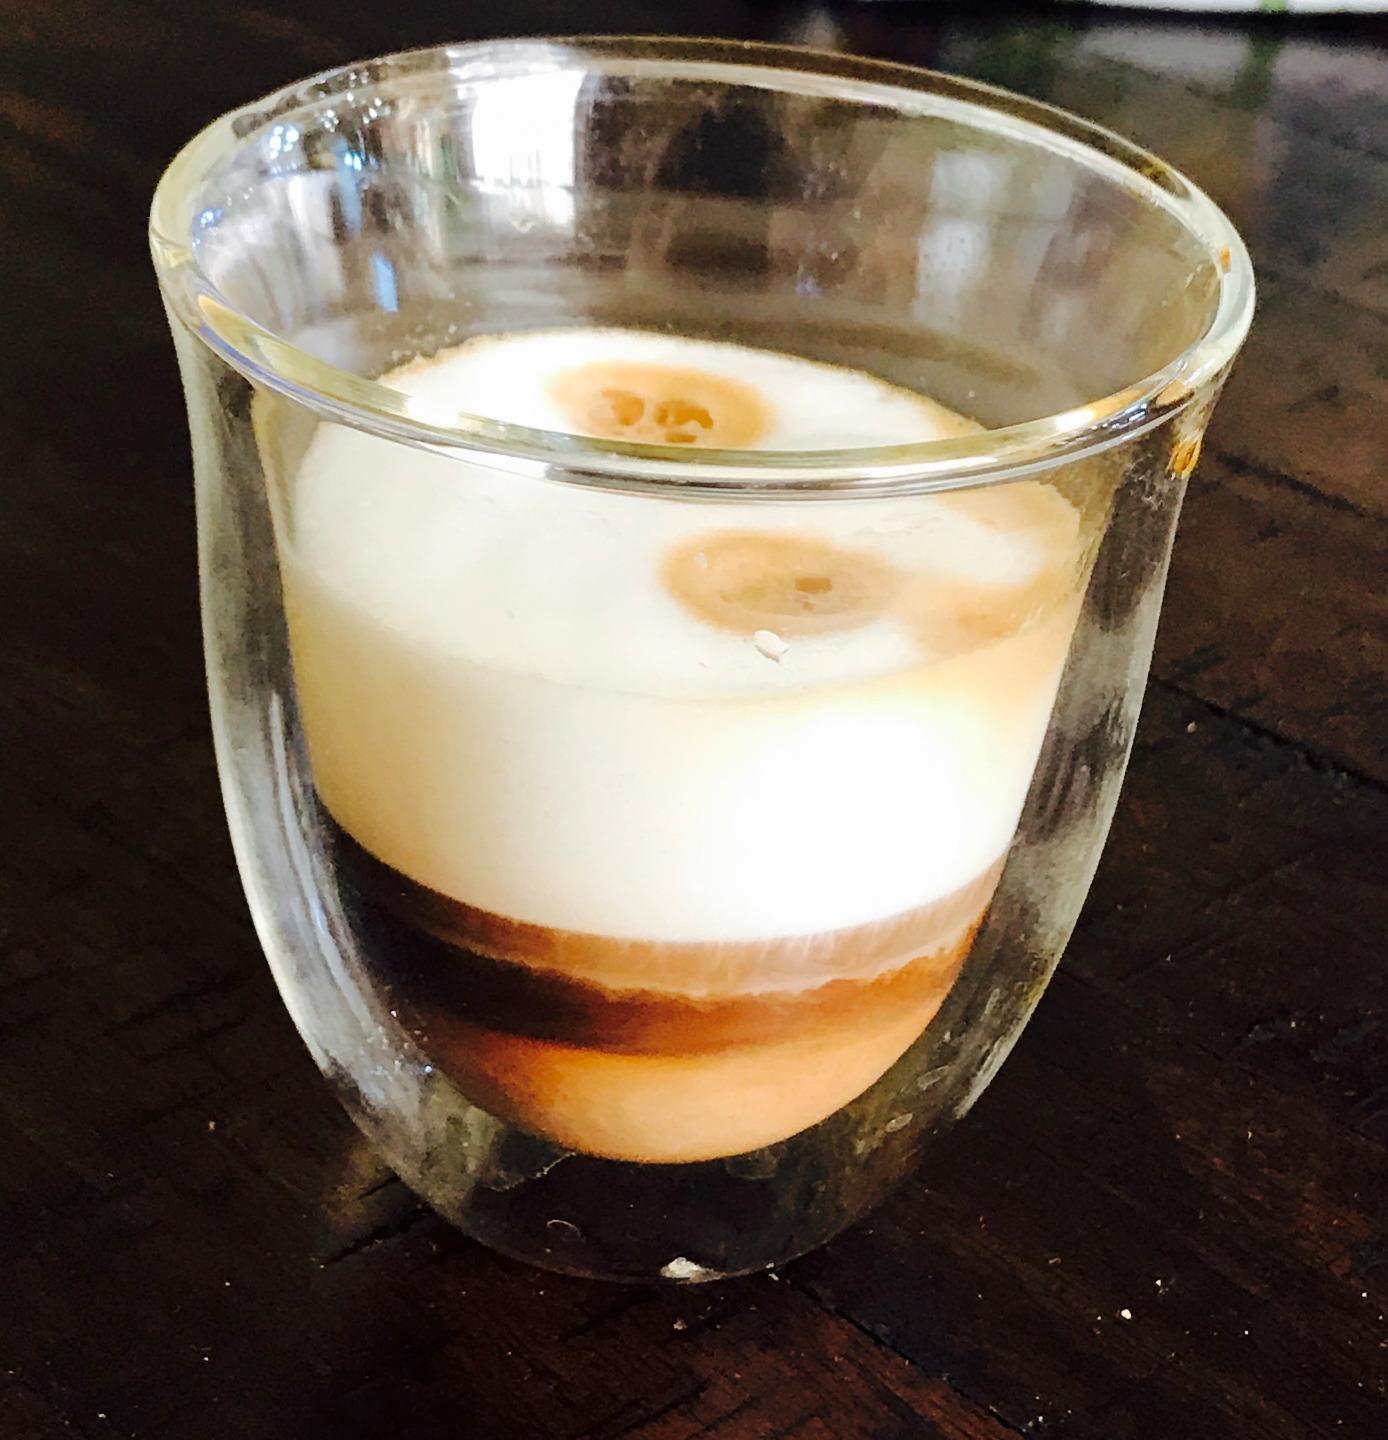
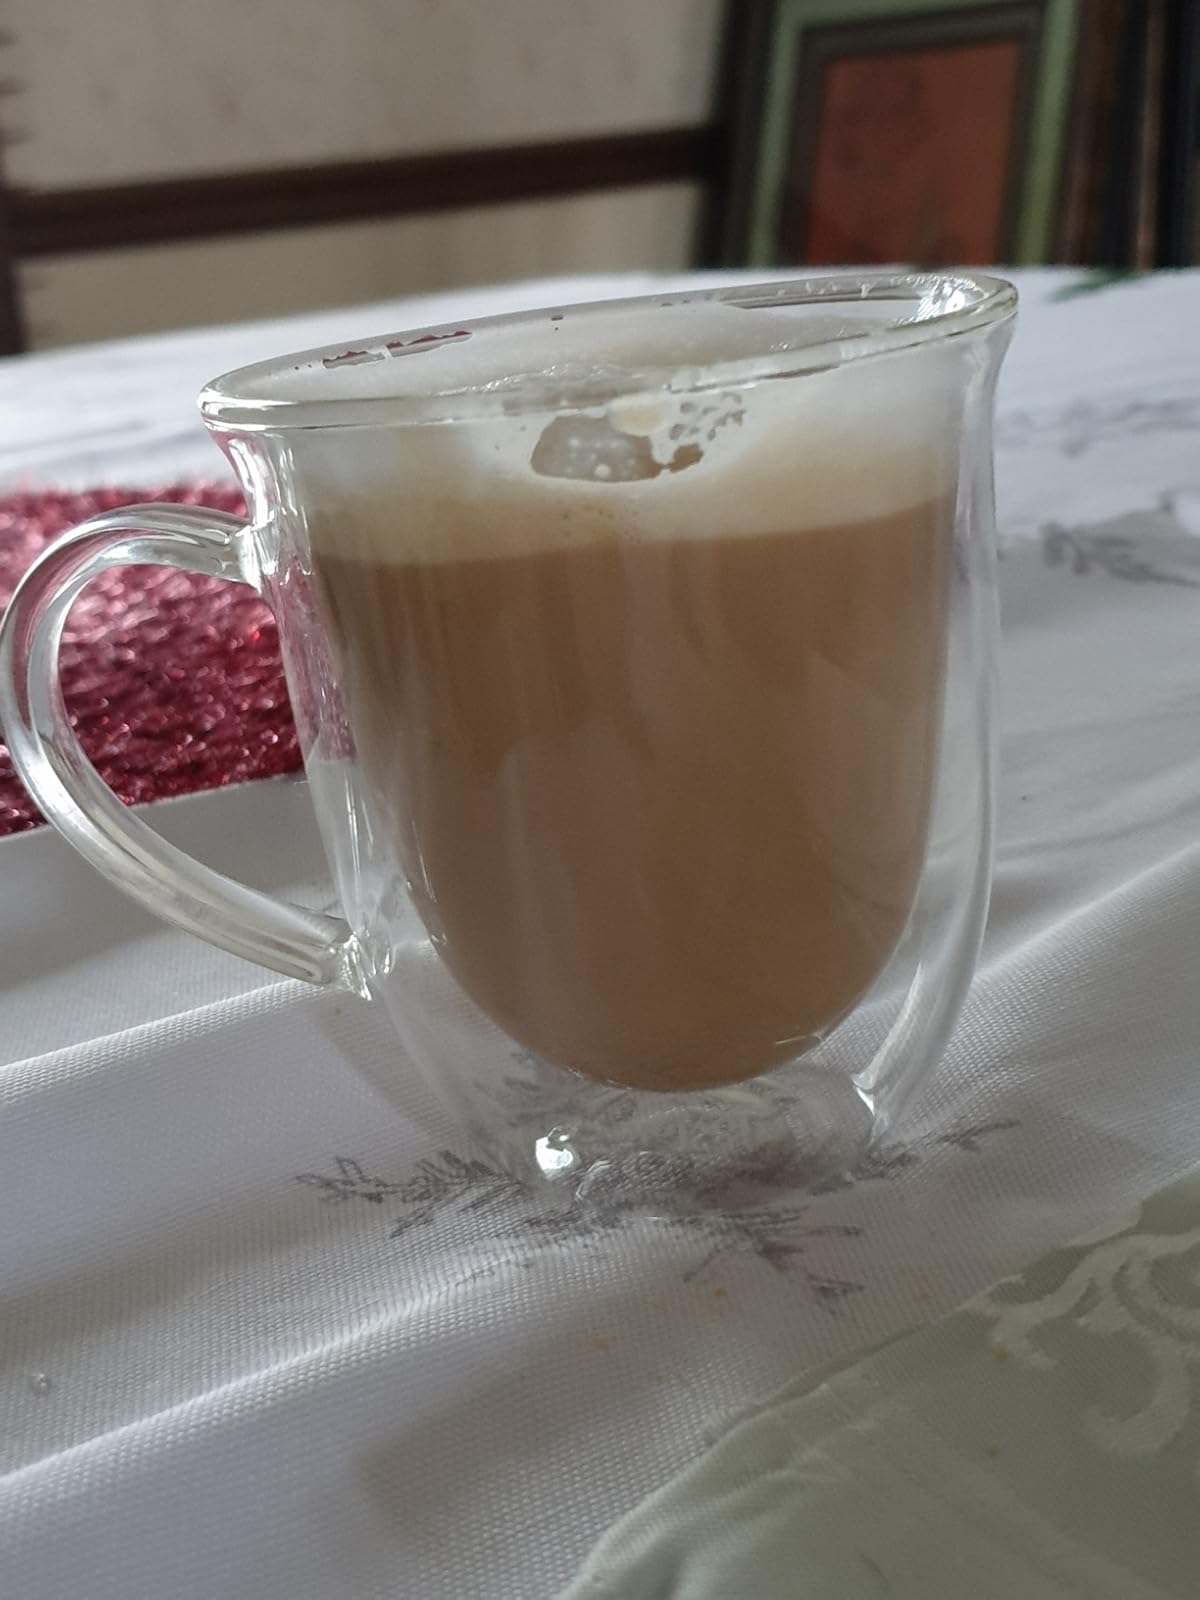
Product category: items_mug
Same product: no